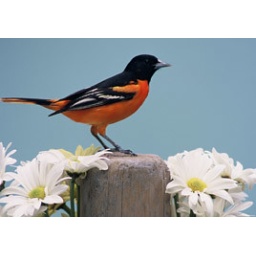
Resplendent in orange and black, the male northern oriole is a sure sign of spring in the northeast.